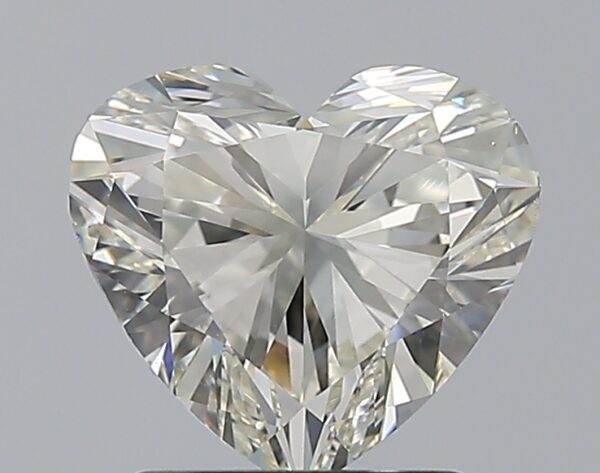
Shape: heart
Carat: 1.79
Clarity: VS1
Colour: J
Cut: EX
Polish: EX
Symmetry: VG
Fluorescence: ST
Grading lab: GIA
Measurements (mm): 7.55 x 8.36 x 4.97